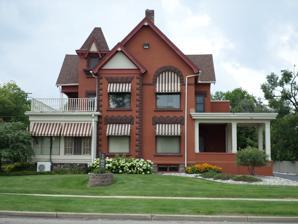
Building: Brown-Price House
Country: United States of America
Year built: 1890
United States historic place Brown-Price House U.S. National Register of Historic Places Michigan State Historic Site Location 1003 N. Washington Ave., Lansing, Michigan Coordinates 42°44′42″N 84°33′09″W / 42.74500°N 84.55250°W / 42.74500; -84.55250 ( Brown-Price House ) Area less than one acre Built 1890 ( 1890 ) Architect Darius B. Moon Architectural style Queen Anne NRHP reference No. 84001429 Added to NRHP March 22, 1984 The Brown-Price House is a former single-family home located at 1003 North Washington Avenue in Lansing, Michigan . It was listed on the National Register of Historic Places in 1984. As of 2018, it was used as offices for a law firm. History William Clark Brown was born in McHenry County, Illinois in 1848, and moved to Lansing in 1876 to enter the lumber business. He formed a partnership with William B. Stone and George W. Stanton in 1880, manufacturing lumber and woodwork under the name W.B. Stone & Co. Brown ran the company's yard in North Lansing. In 1883, Brown purchased a lot for his house, selling half to Stone. Brown re-purchased Stone's half in 1890, and engaged Lansing architect Darius B. Moon to design a house. Construction began in 1890, and likely lasted through 1894 or 1895, because of an illness Brown suffered. Brown lived in this house until his death in 1909. In 1912, his wife Ella Brown sold the house to Lawrence and Julia A. Price. Price was born in 1843 in County Tipperary, Ireland and emigrated to the United States with his family in 1849, settling in Lewiston, New York . Price served in the Civil War , then moved to Michigan to farm in 1866. In 1880 he opened a grocery in Flint, Michigan , then moved to Lansing in 1883. He purchased a lumber yard in about 1888, and went on to head other companies in the area, including Price & Smith (a North Lansing hardware stone), the Lansing Brewing Company, the Auto Body Works (manufacturer of automobile bodies), of the Hildreth Motor & Pump Company, and the Peerless Motor Company. Price lived in the house until his death in 1917; after his death he willed nearly $100,000 to the Sisters of Mercy to found the St. Lawrence Hospital (now part of the Sparrow Health System ). His wife Julia lived in the house until her death in 1931, when she bequeathed the house to St. Lawrence. The hospital sold it in 1935, and from 1938 to 1981 it was used as the Lavey Funeral Home.  In 1982, the Michigan State Podiatry Association purchased the building, and rehabilitated it in 1983. As of 2018, it was used as offices for a law firm. In December 2022 the building was purchased by Brian Town and Michigan Creative. Description The Brown-Price House is a large two-and-one-half-story brick Queen Anne structure. It is generally L-shaped, with a pyramid-roof, square tower in the angle of the L. It sits on a foundation of rock-face, brown sandstone, topped by a plain water table. The exterior is trimmed with sandstone, including window sills and lintels and other decorative elements. Additional trim of wood includes paneled bargeboards and shingling, and other decorations in the gables, and a paired-bracket cornice in the tower. The main entrance was originally located near the tower, but has been moved to a porch on the northeast section. References